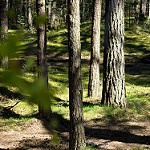
Label: forest